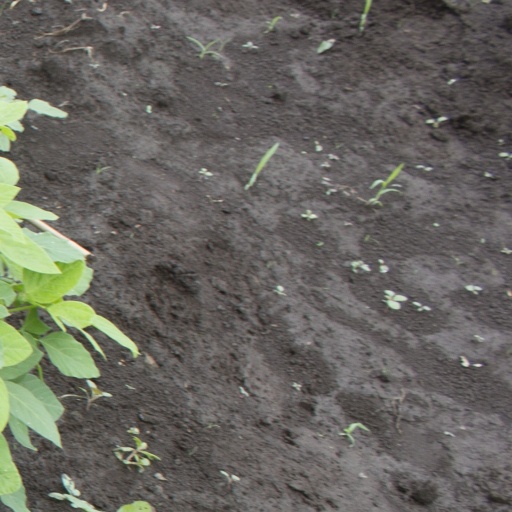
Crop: soybean